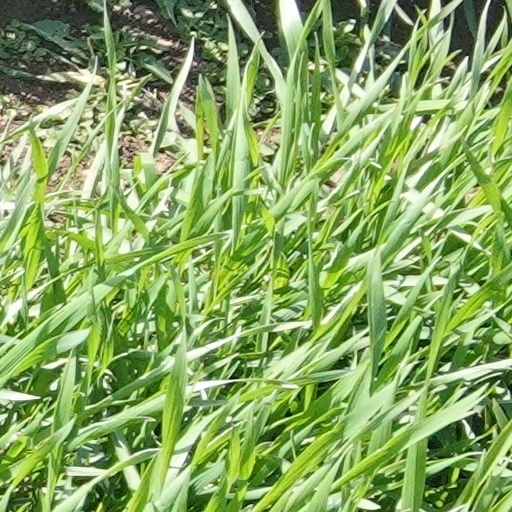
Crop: wheat